Manbo (Vodou)

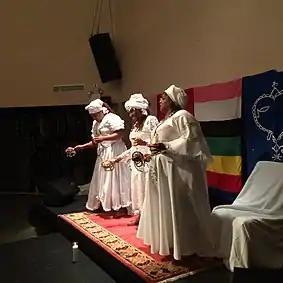
Three Haitian "manbos" in a Vodou swearing-in ceremony by the Konfederasyon Nasyonal Vodouyizan Ayisyen (KNVA) in Harlem, New York City.

A manbo (also written as mambo) is a priestess (as opposed to a "oungan", a male priest) in the Haitian Vodou religion. Haitian Vodou's conceptions of priesthood stem from the religious traditions of enslaved people from Dahomey, in what is today Benin. For instance, the term "manbo" derives from the Fon word "nanbo" ("mother of magic"). Like their West African counterparts, Haitian "manbos" are female leaders in Vodou temples who perform healing work and guide others during complex rituals. This form of female leadership is prevalent in urban centers such as Port-au-Prince (the capital of Haiti). Typically, there is no hierarchy among "manbos" and "oungans". These priestesses and priests serve as the heads of autonomous religious groups and exert their authority over the devotees or spiritual servants in their "hounfo" (temples).